Samsung Galaxy S series

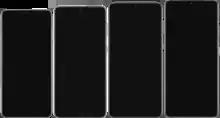
The Samsung Galaxy S21 series from 2021

Up to 2.0 Gbps Download / Up to 150 Mbps Upload, Wi-Fi-Wi-Fi 802.11 a/b/g/n/ac/ax 2.4G+5 GHz, HE80, MIMO, 1024-QAM Up to 1.2 Gbps Download / Up to 1.2 Gbps Upload, Bluetooth- Bluetooth® v 5.0, ANT+, USB type-C, NFC, Location (GPS, Galileo, Glonass, BeiDou)